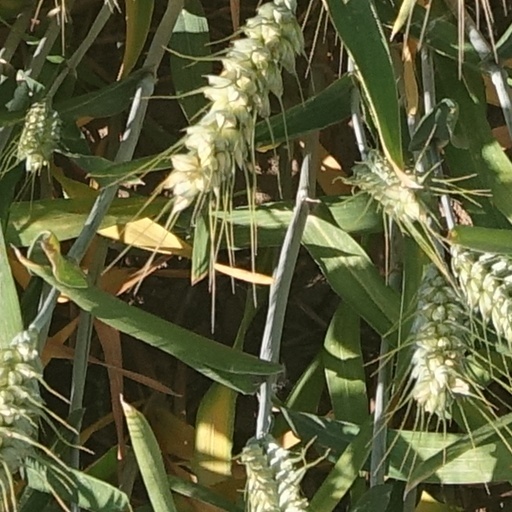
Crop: wheat